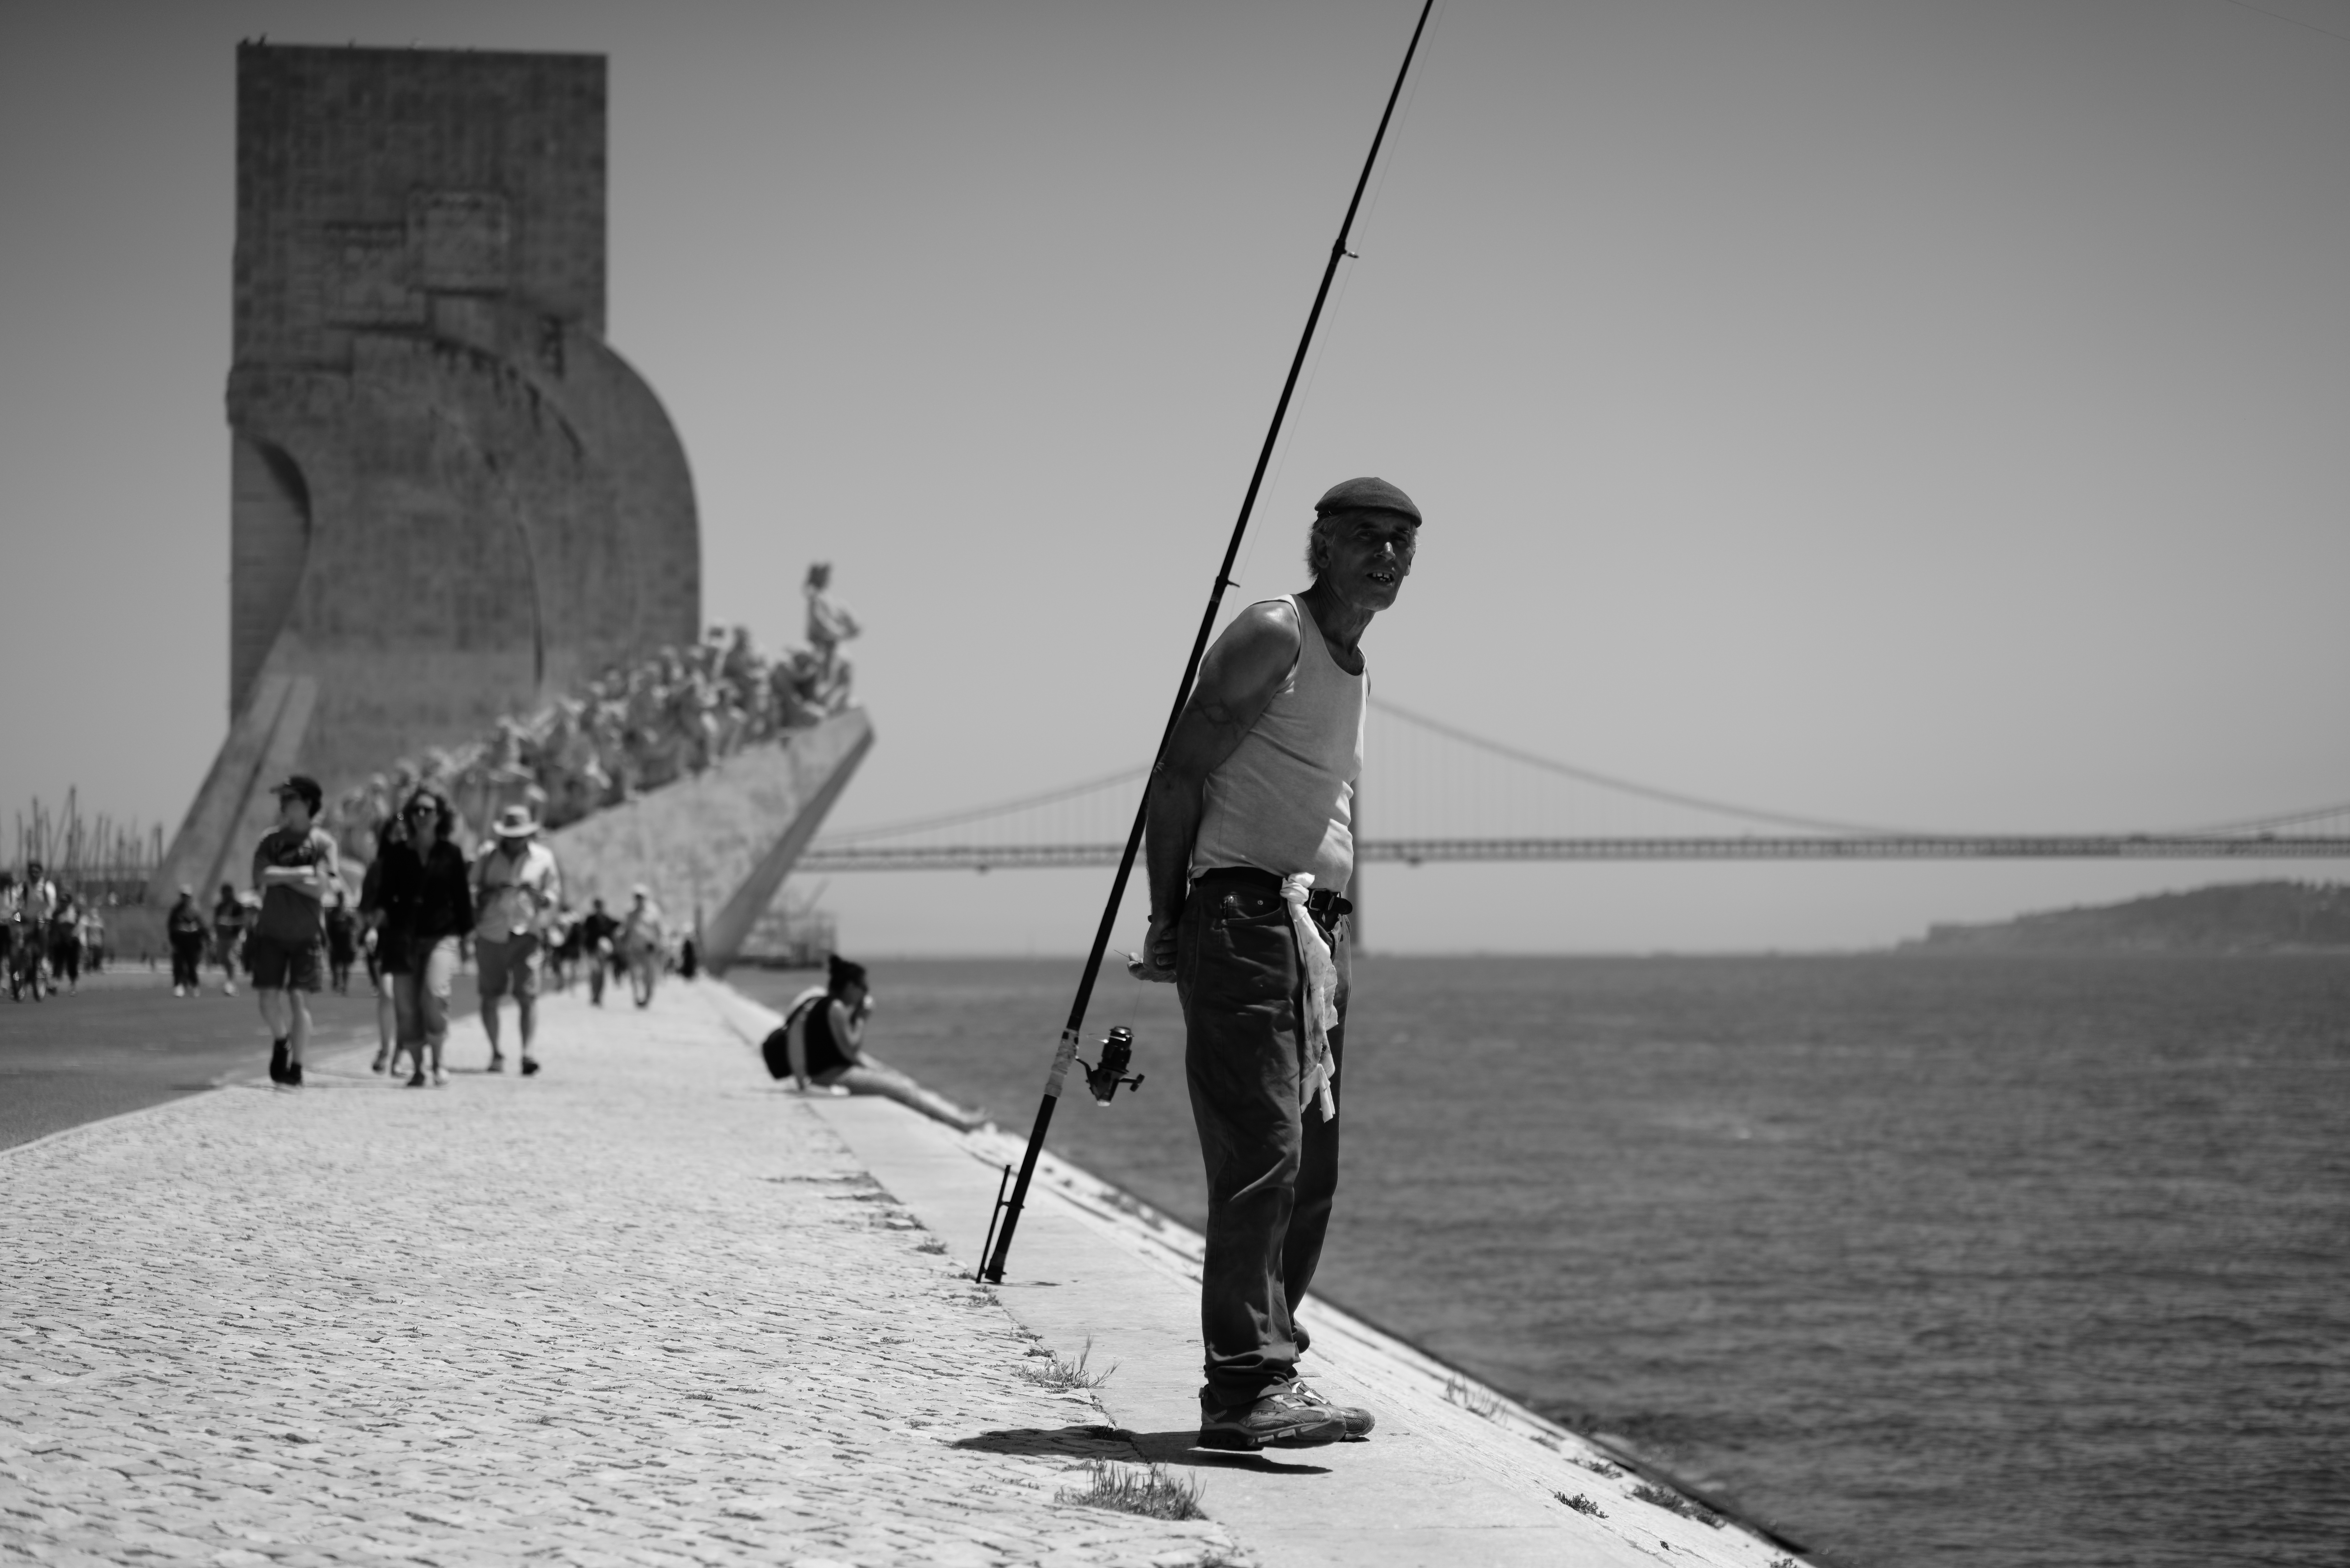
work, working, winter, black and white, white, portrait, black, monochrome, men, mono, fisher, portugal, lissabon, fishermen, lisboa, monochrom, belem, portuguese, monochrome photography